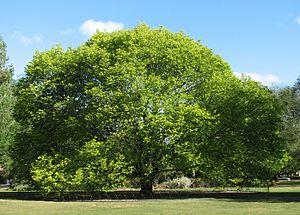
Horme est une graphie ancienne du nom de l'orme.